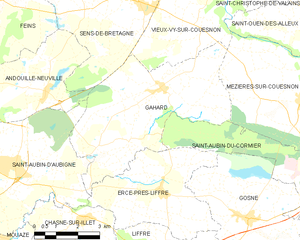
Gahard est une commune française située dans le département d'Ille-et-Vilaine, en région Bretagne, peuplée de 1 467 habitants.